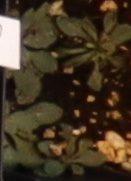
Label: Horseweed